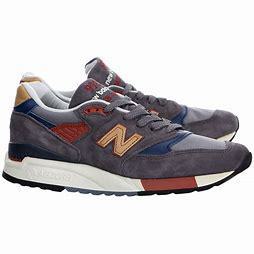
Brand: New
Model: Balance 998